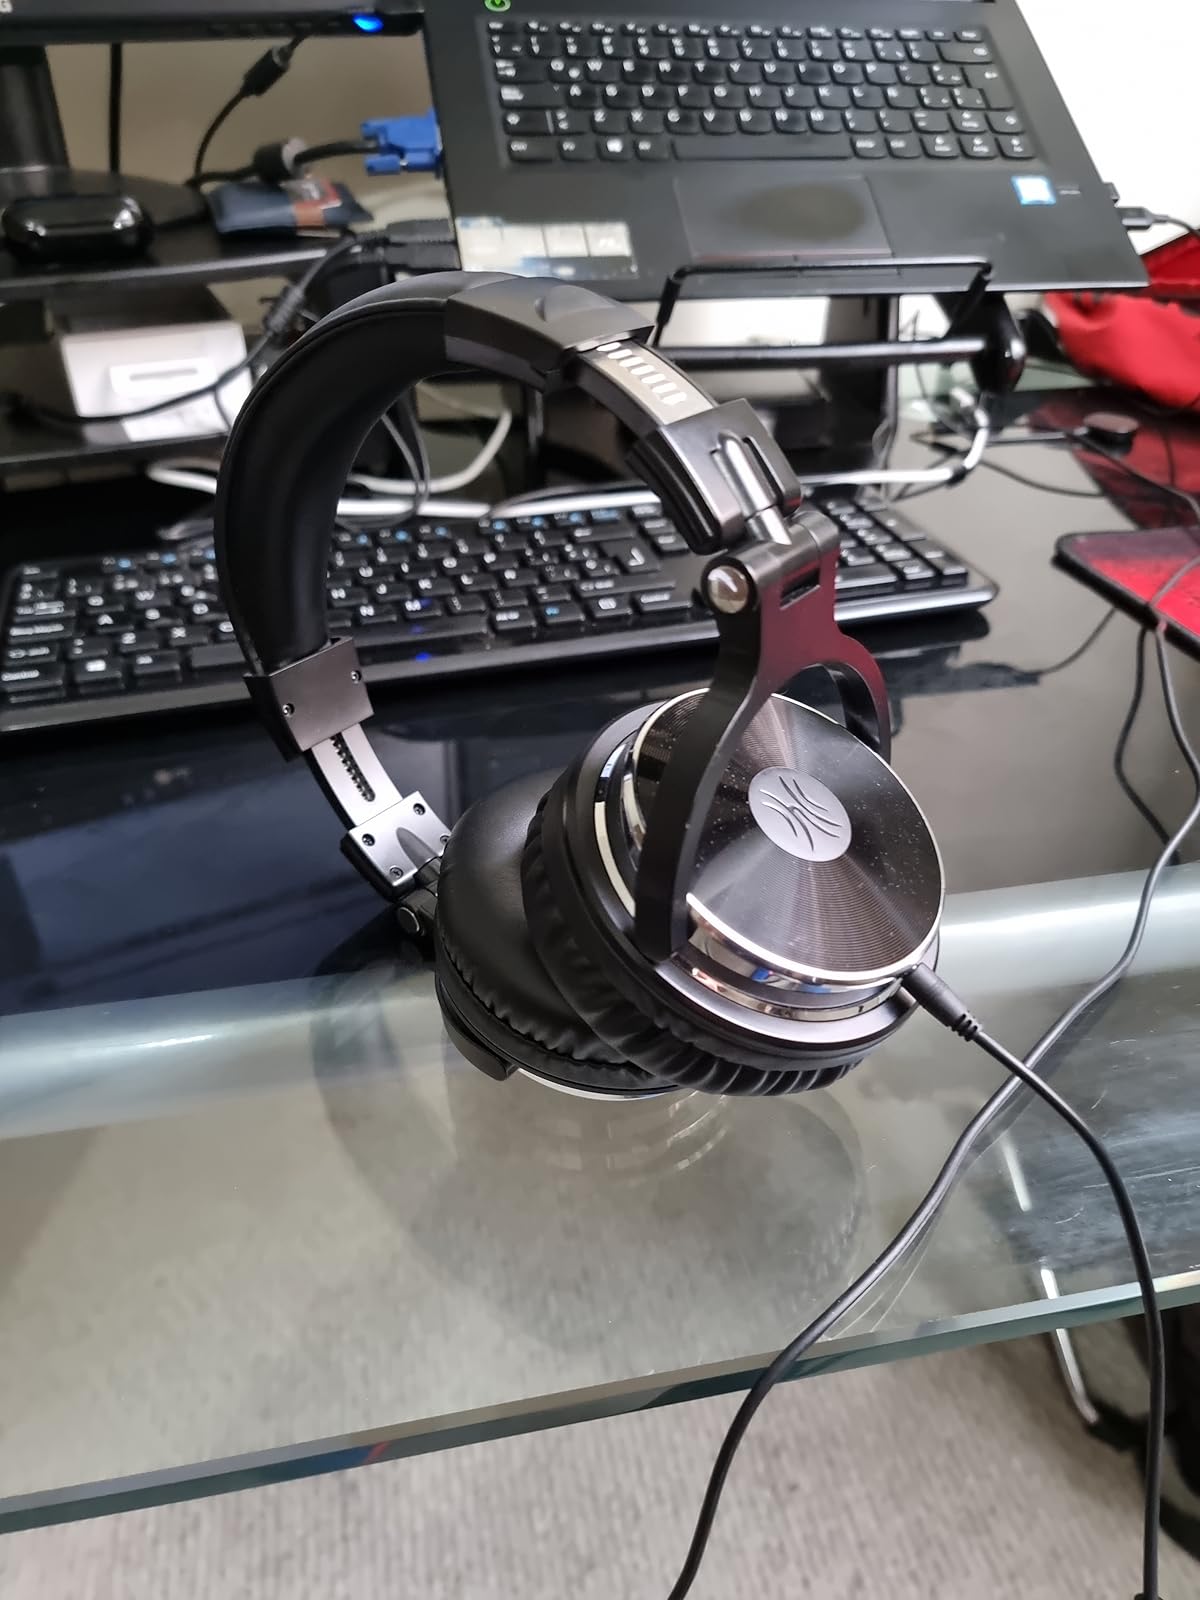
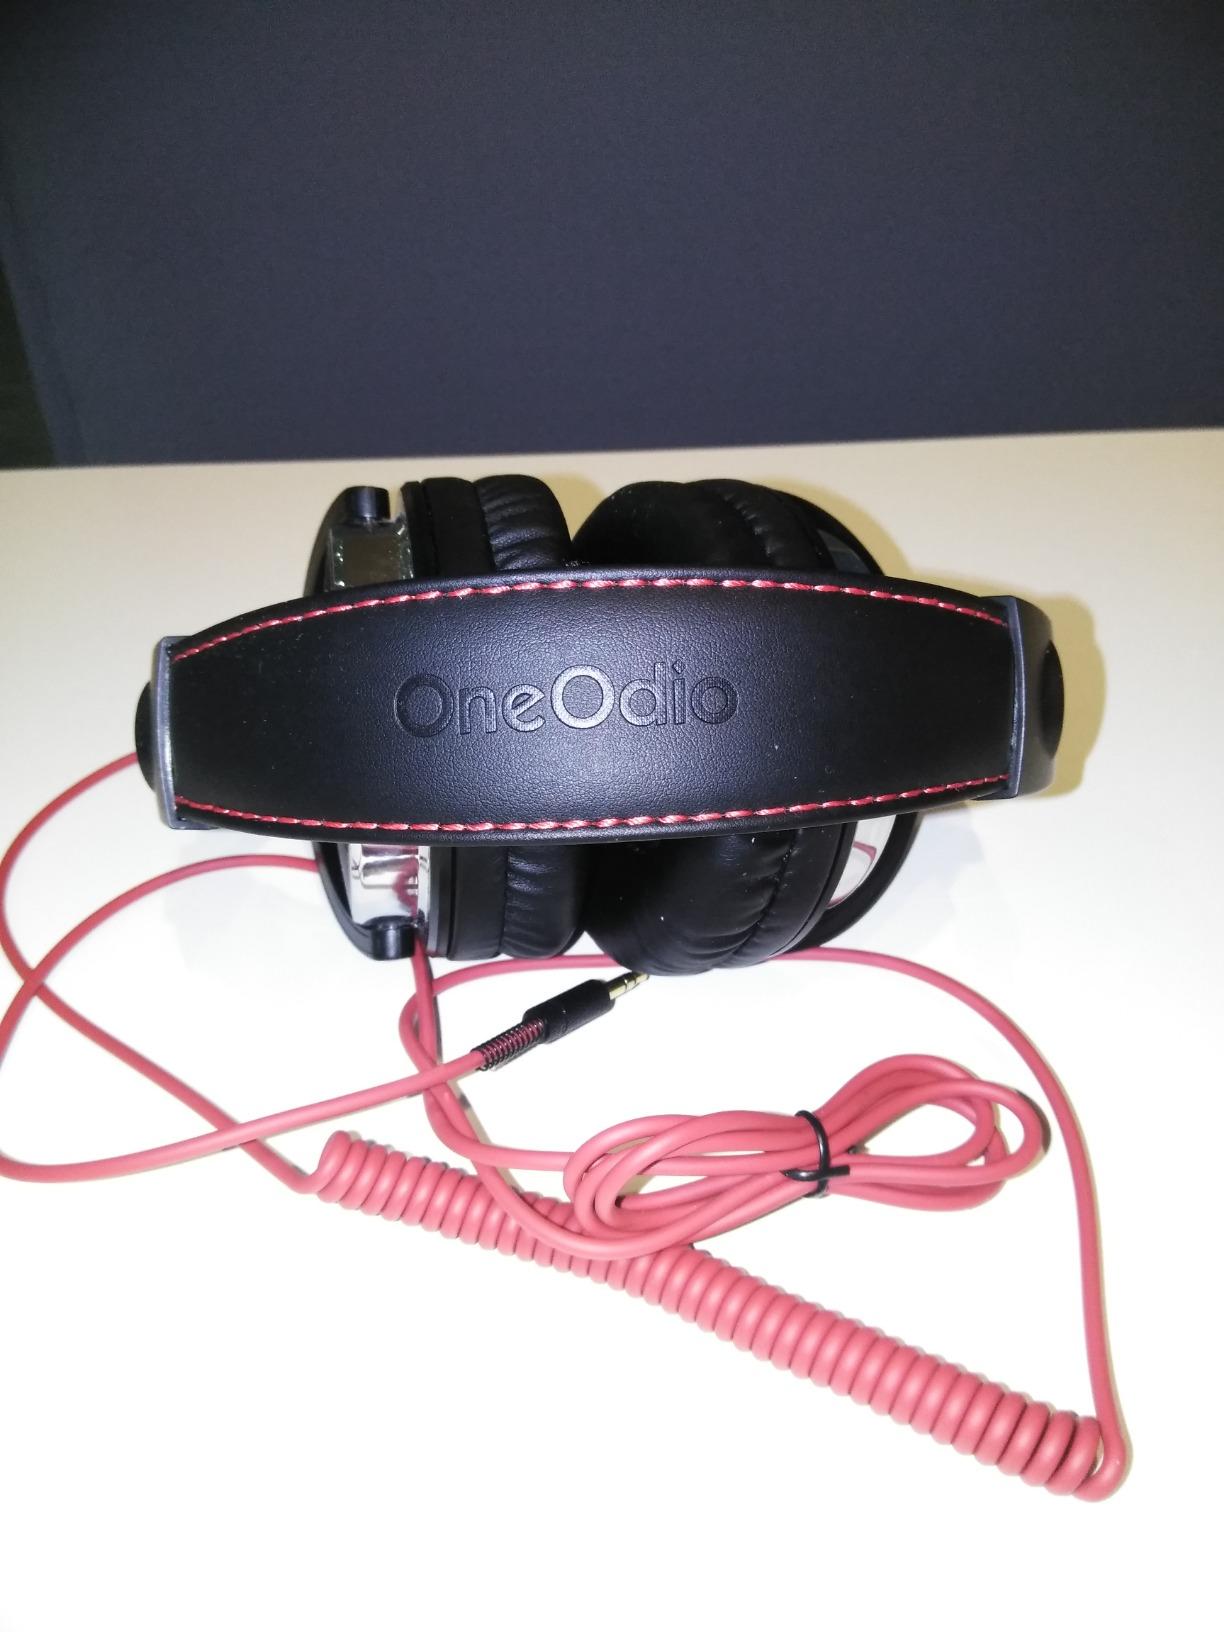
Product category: headphones
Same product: yes